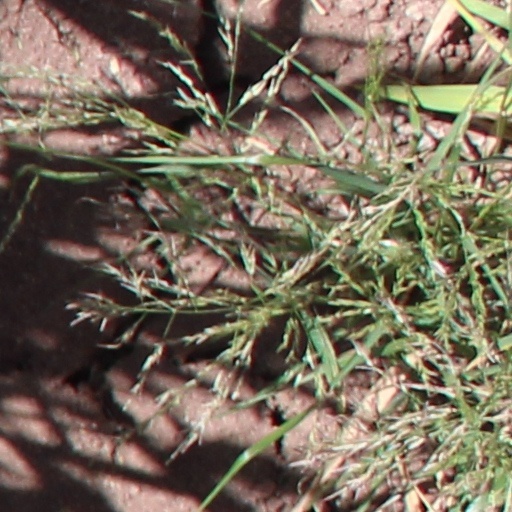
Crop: wheat